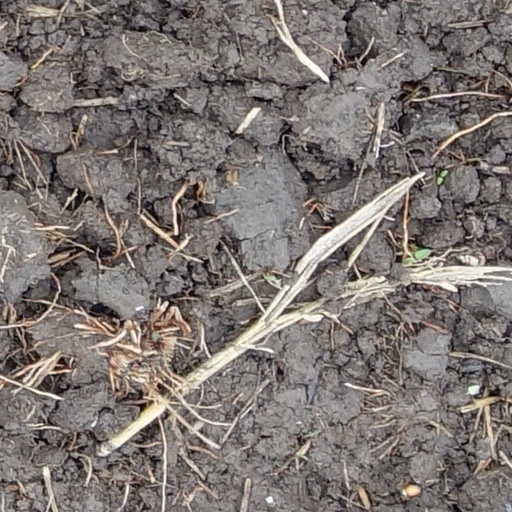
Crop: wheat